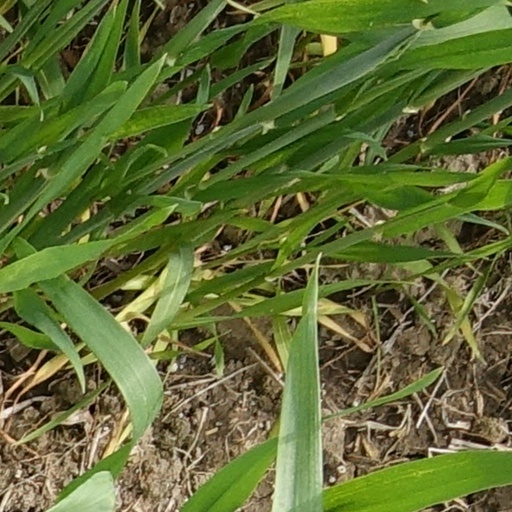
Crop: wheat